Ida Møller

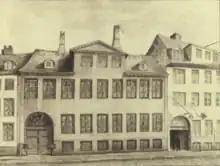
Ida Møller's childhood home at Ny Toldbodgade 15 in Copenhagen

Born in Hull, England, Ida Møller was the daughter of the DFDS shipping executive Charles Møller (1843–93) and his English wife Emily Watson (1847–81). Brought up in a musical family, Møller was initially trained in singing by the opera singer Sophie Keller before joining the students of Royal Danish Theatre on the recommendation of the conductor Johan Svendsen, who appreciated her bright soprano voice. Her stage début was as the Queen of the Night in "The Magic Flute" in 1894. After further study under the tenor Vittore Devilliers (1849-1932) in Paris, she embarked on the roles in Mozart's operas she would continue to perform until her retirement in 1926. Apart from a short period at the Dagmar Theatre, she performed at the Royal Theatre throughout her career. Other notable roles included Siebel and Margarethe in Gounod's "Faust", Euridice and Eros in Gluck's"Orfeo ed Euridice", and Venus in "Tannhäuser".